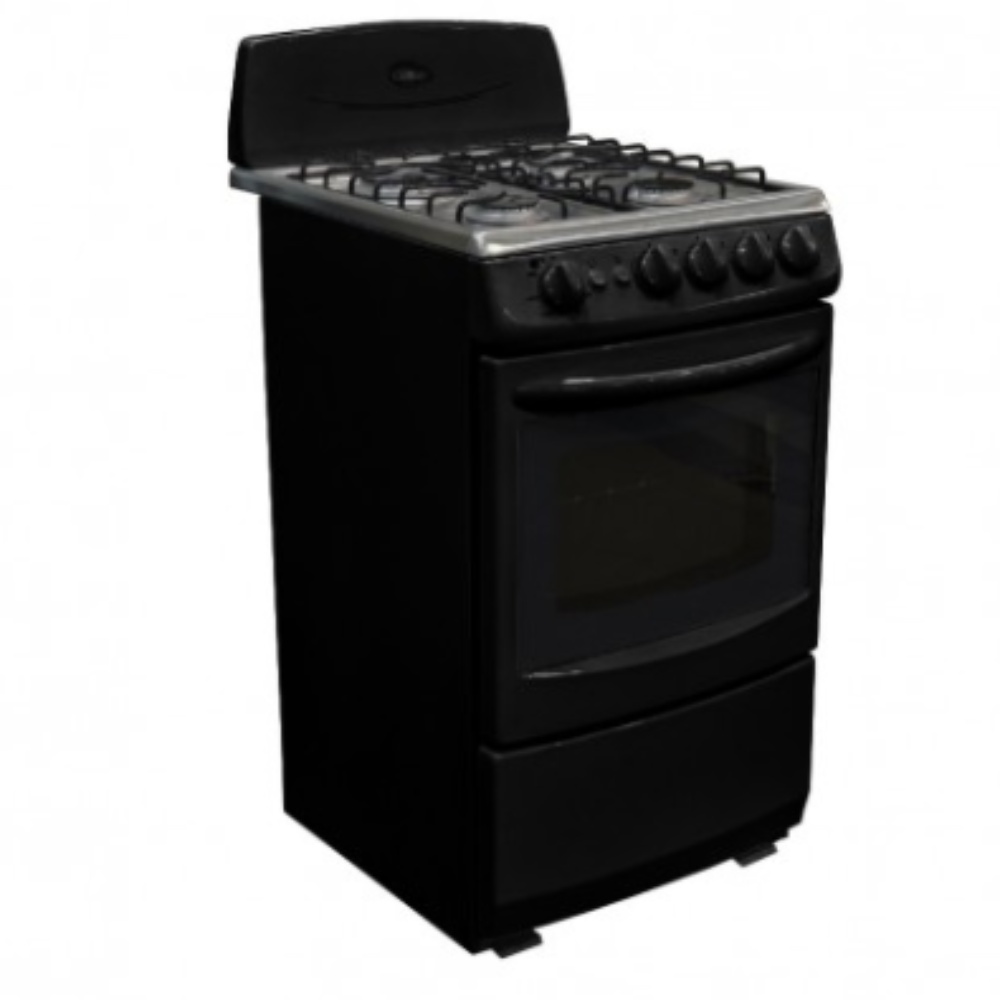
Cetron 20 inch 4-Burner Gas Stove Black
Cetron 20 inch 4-Burner Black Stove Feature: 20 inch Black Finish 4-Burner
Brand: Rosh Marketing Co. Ltd.
Category: Home & Garden > Kitchen & Dining > Kitchen Appliances > Ranges